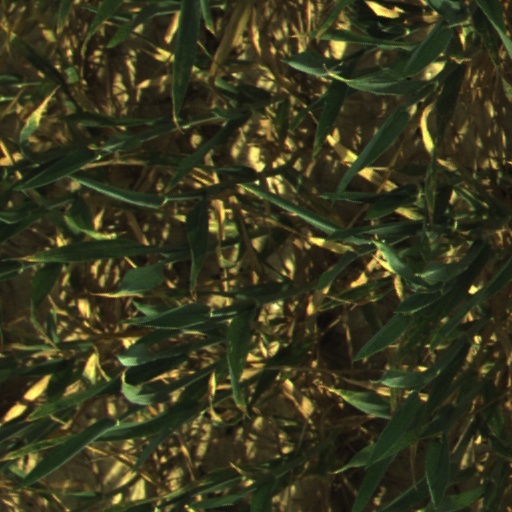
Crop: wheat